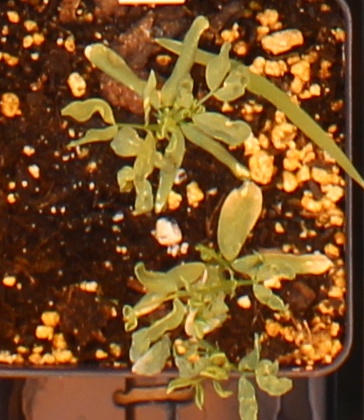
Label: Lentil